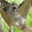
Label: raccoon